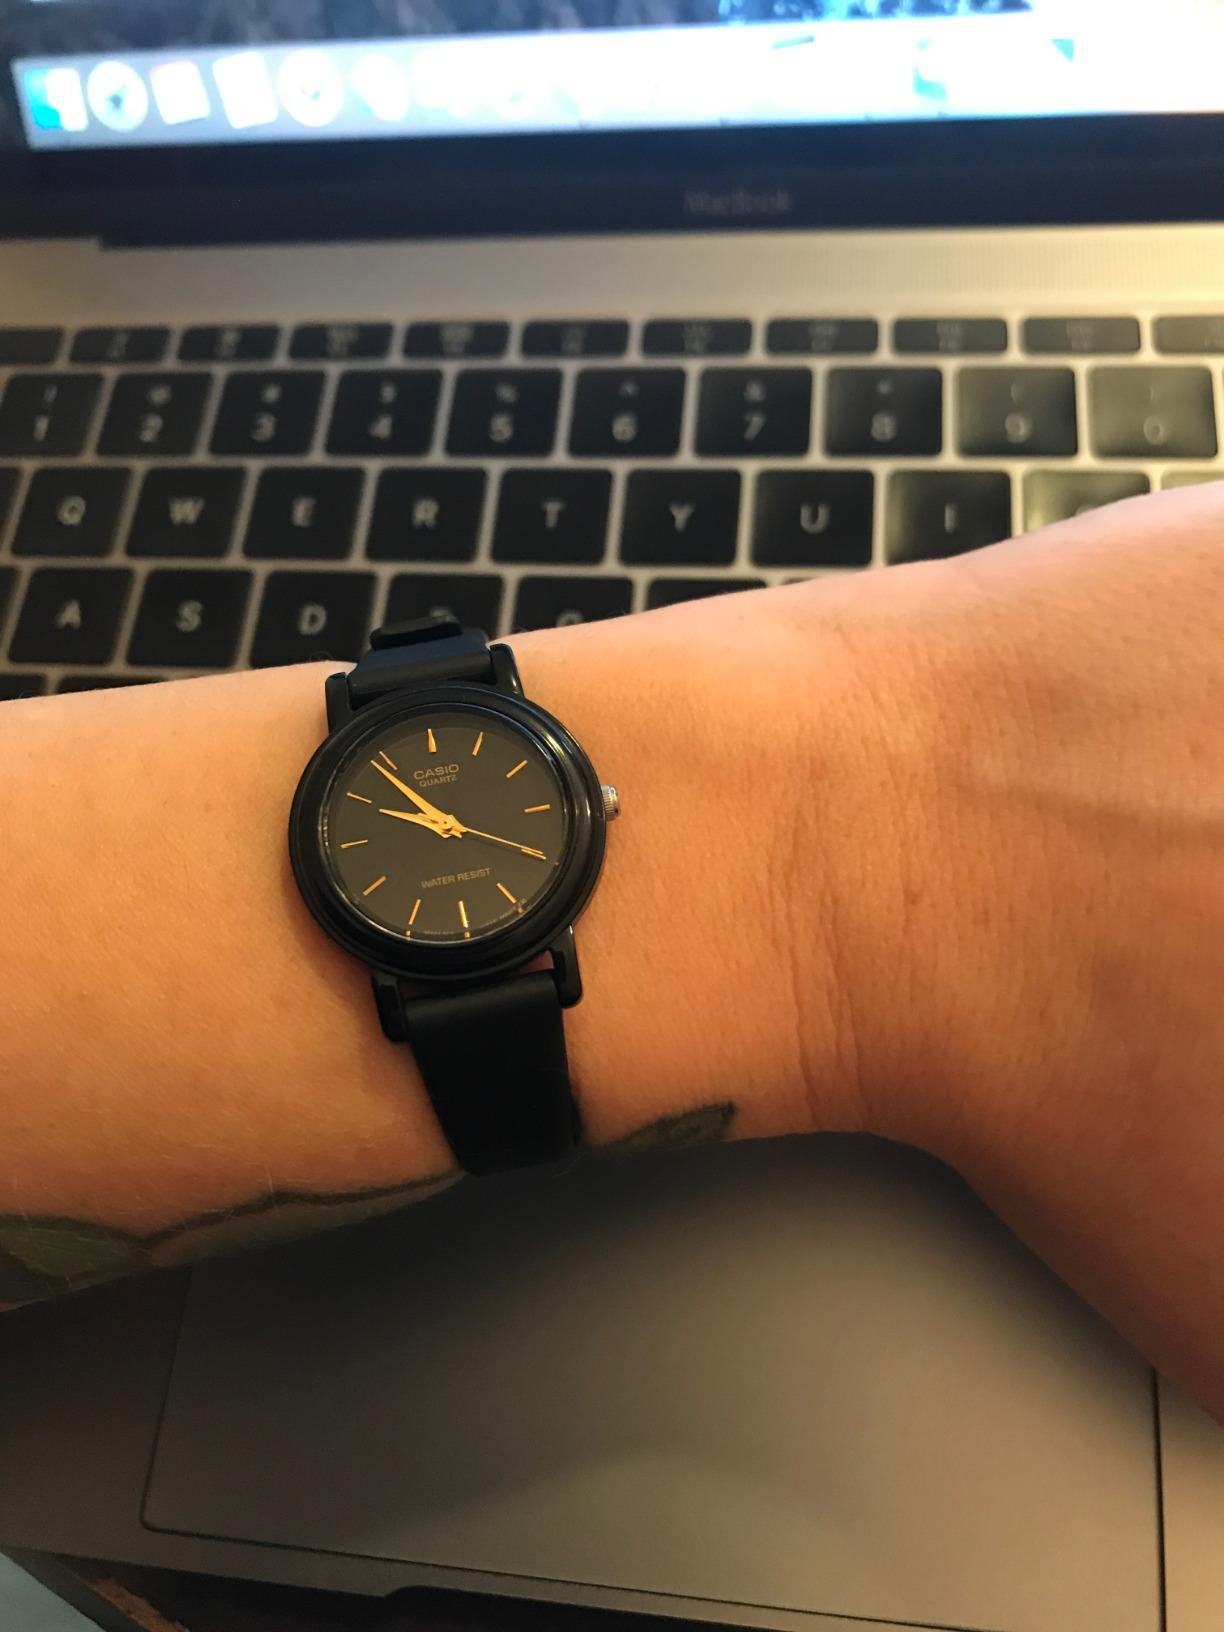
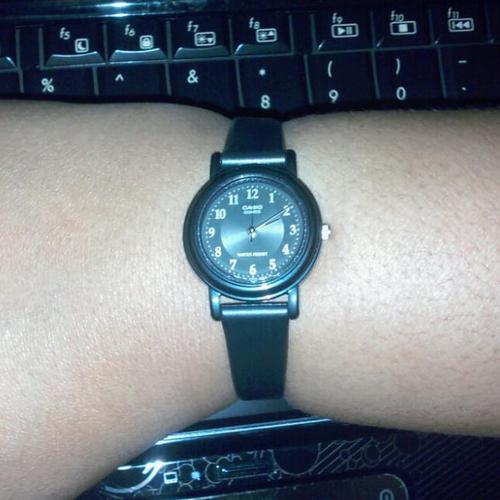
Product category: accessories_watch
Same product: no